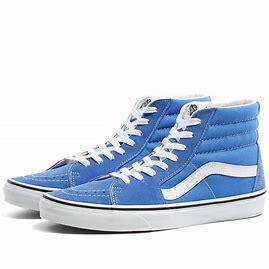
Brand: Vans
Model: UA SK8 Hi